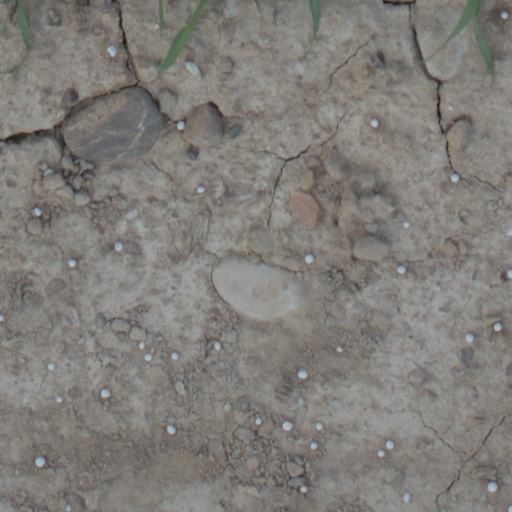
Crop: wheat